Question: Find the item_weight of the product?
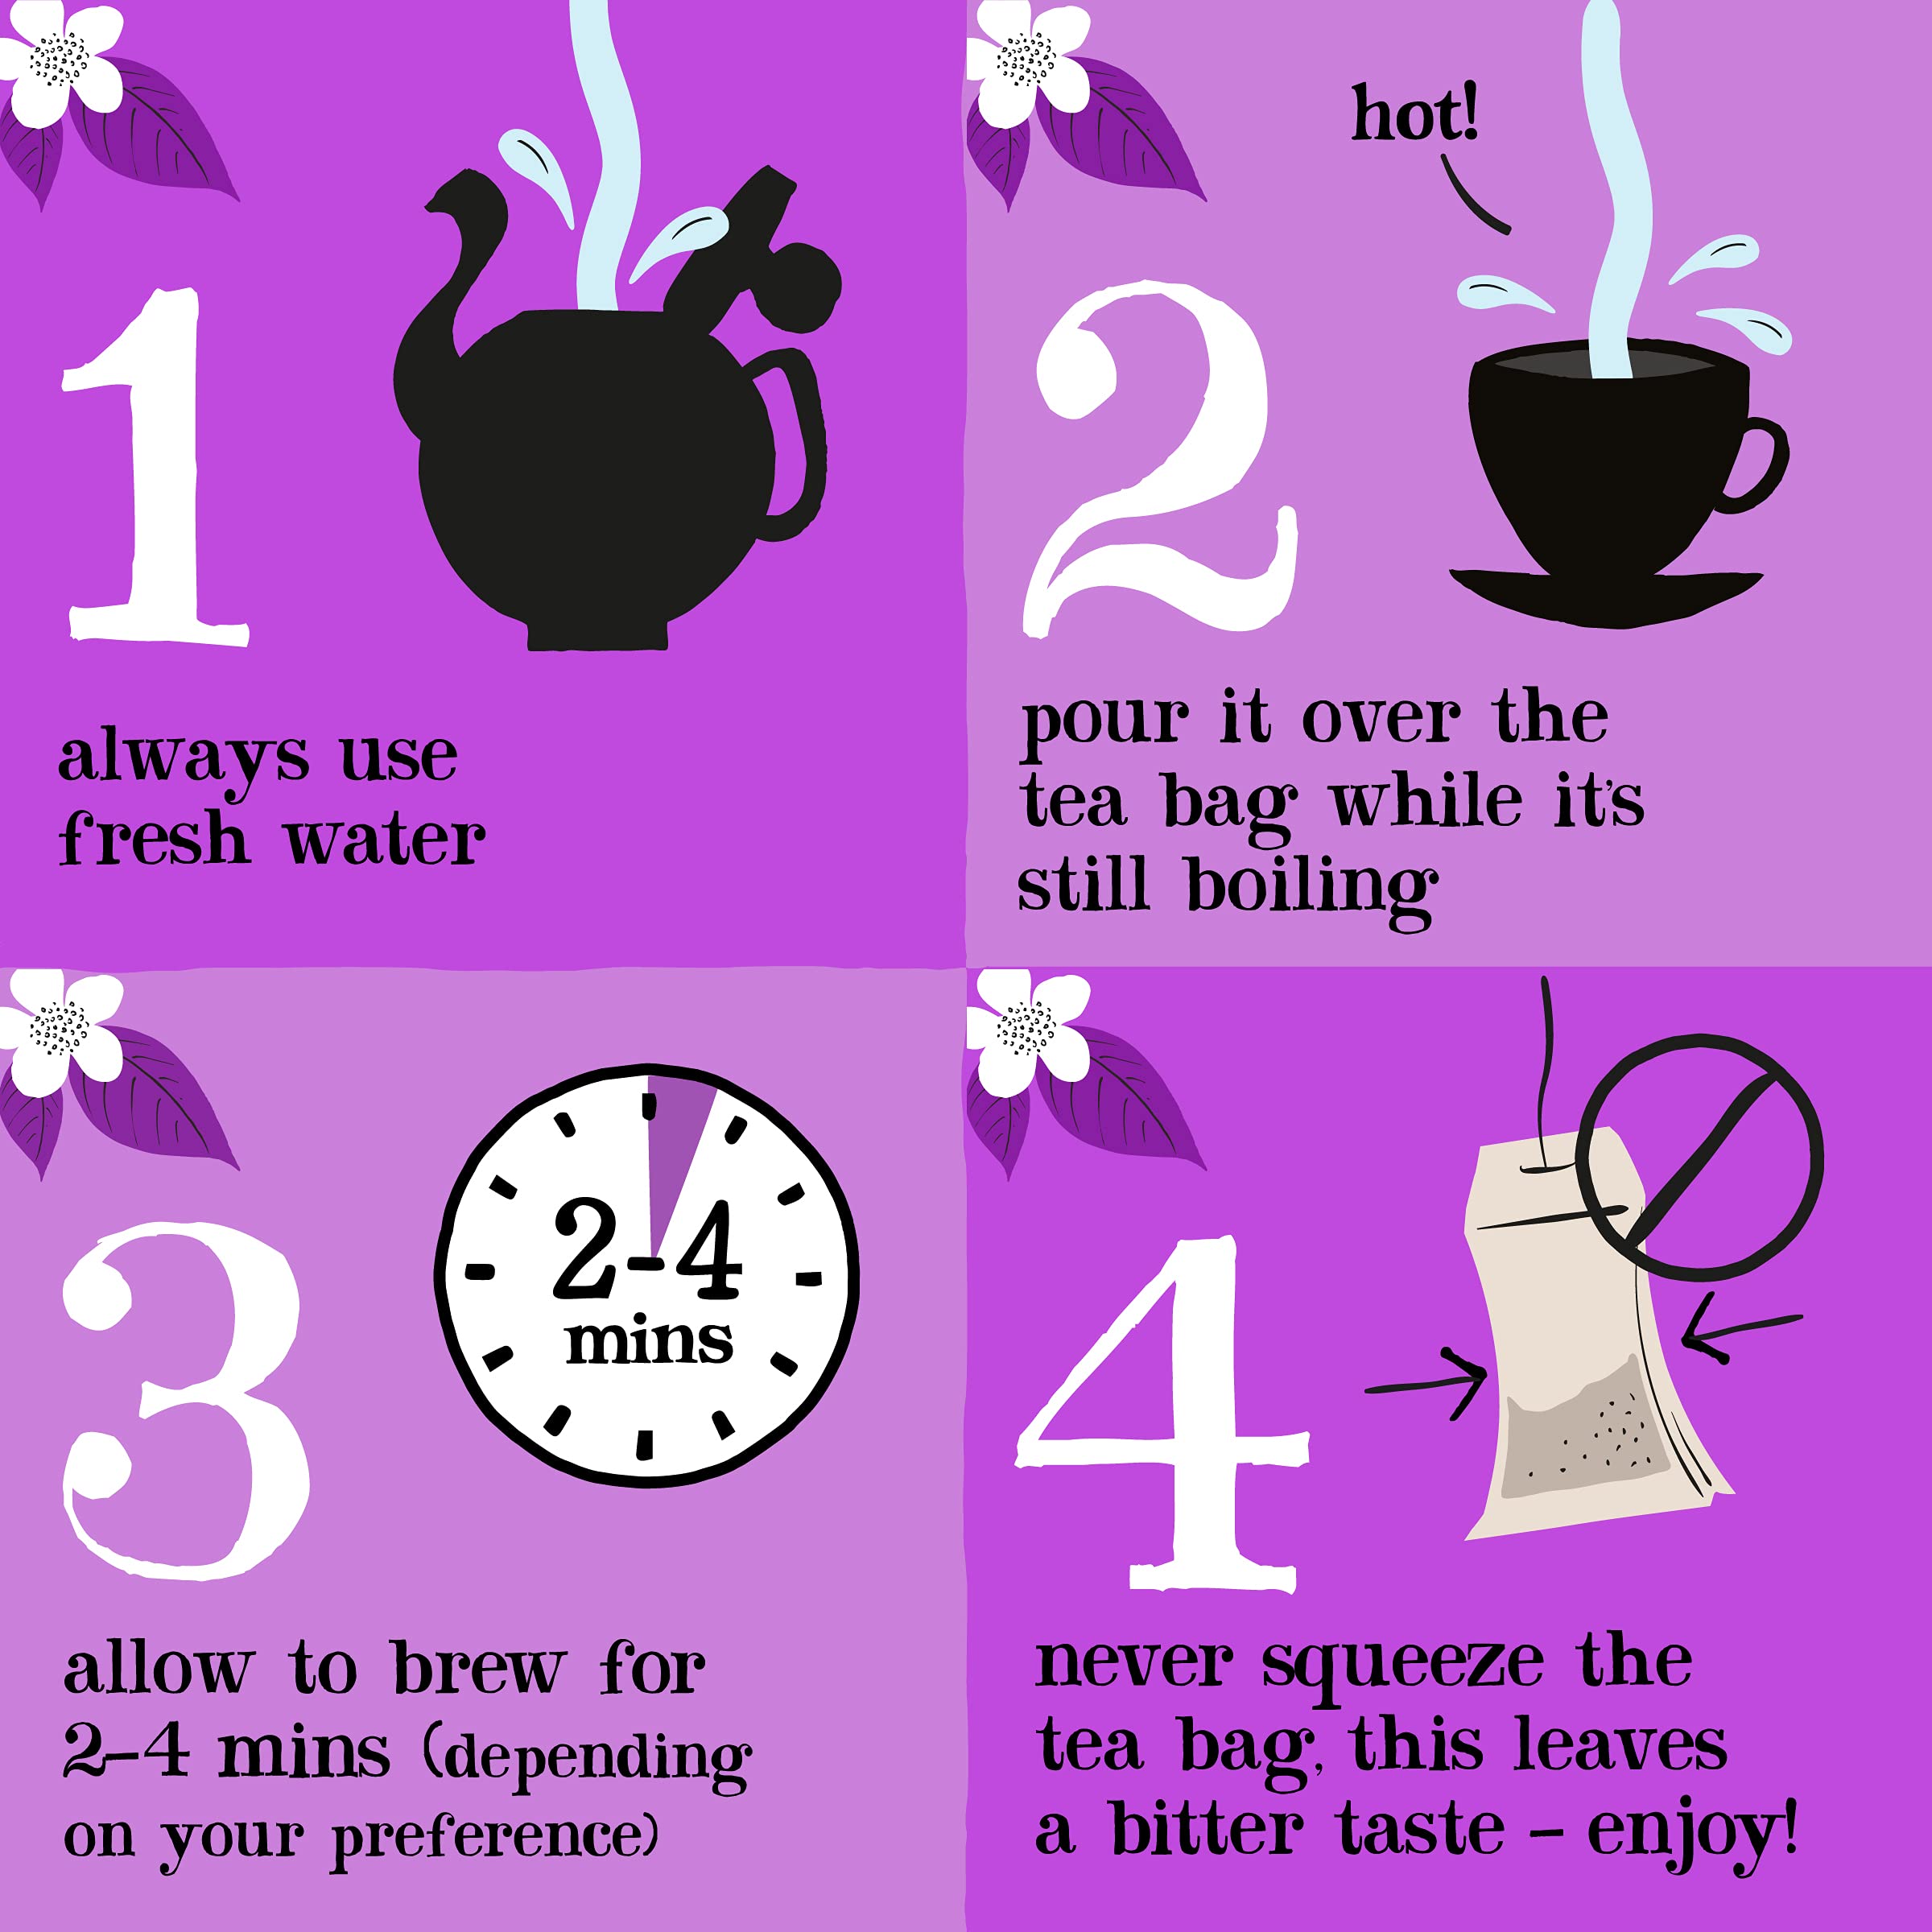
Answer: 3.0 ton